Bit (money)

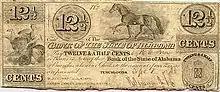
Banknote for "Twelve and a Half Cents" = $, Alabama, 1838

In the US, the bit is equal to ¢, a designation which dates from the colonial period, when the most common unit of currency used was the Spanish dollar, also known as "piece of eight", which was worth 8 Spanish silver reales. $ or 1 silver real was 1 "bit".